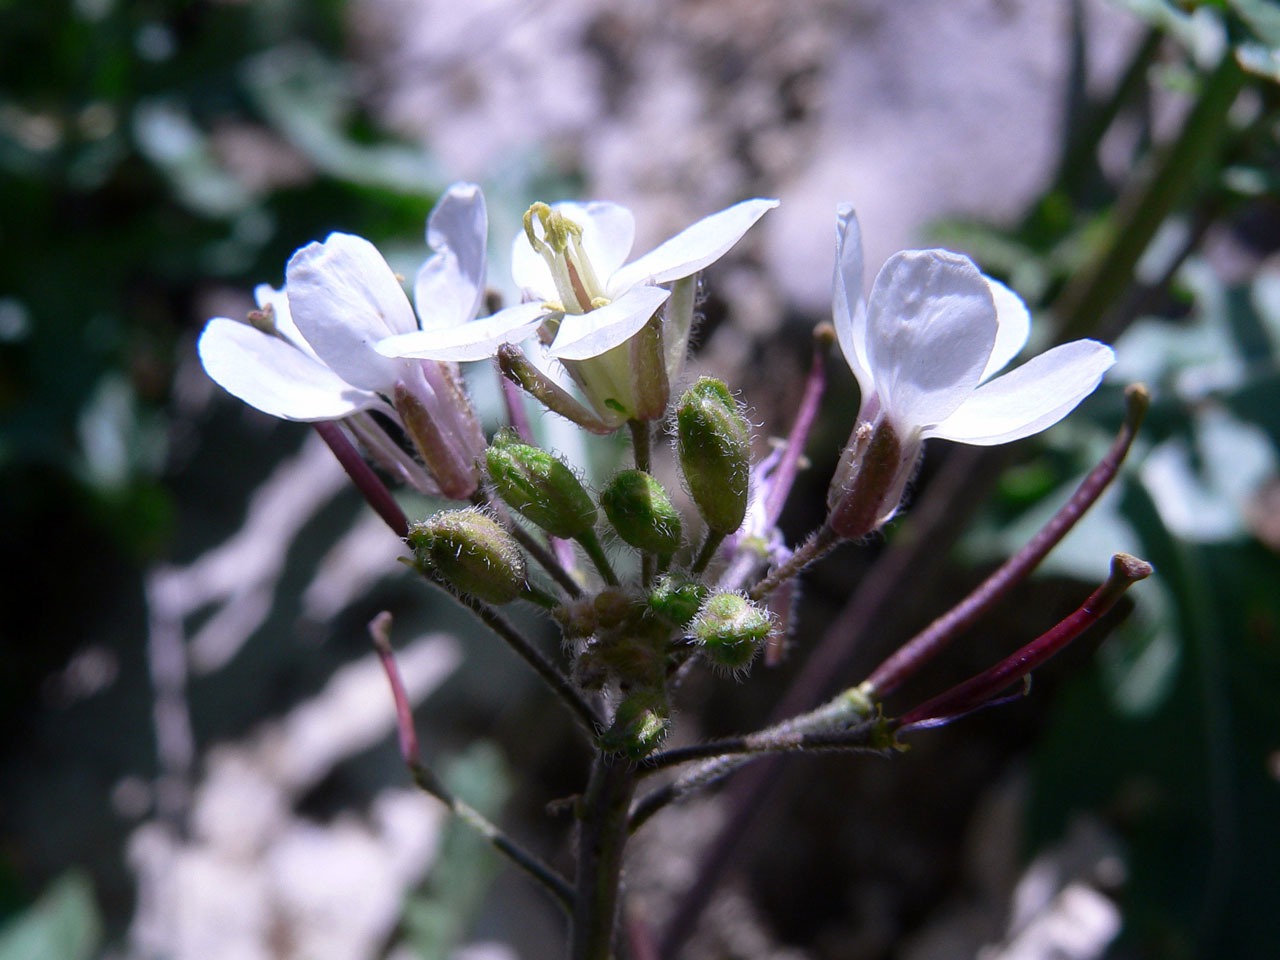
nature, blossom, plant, white, flower, petal, bloom, summer, floral, spring, natural, botany, flora, wildflower, shrub, blossoms, macro photography, flowering plant, land plant